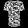
Label: T - shirt / top